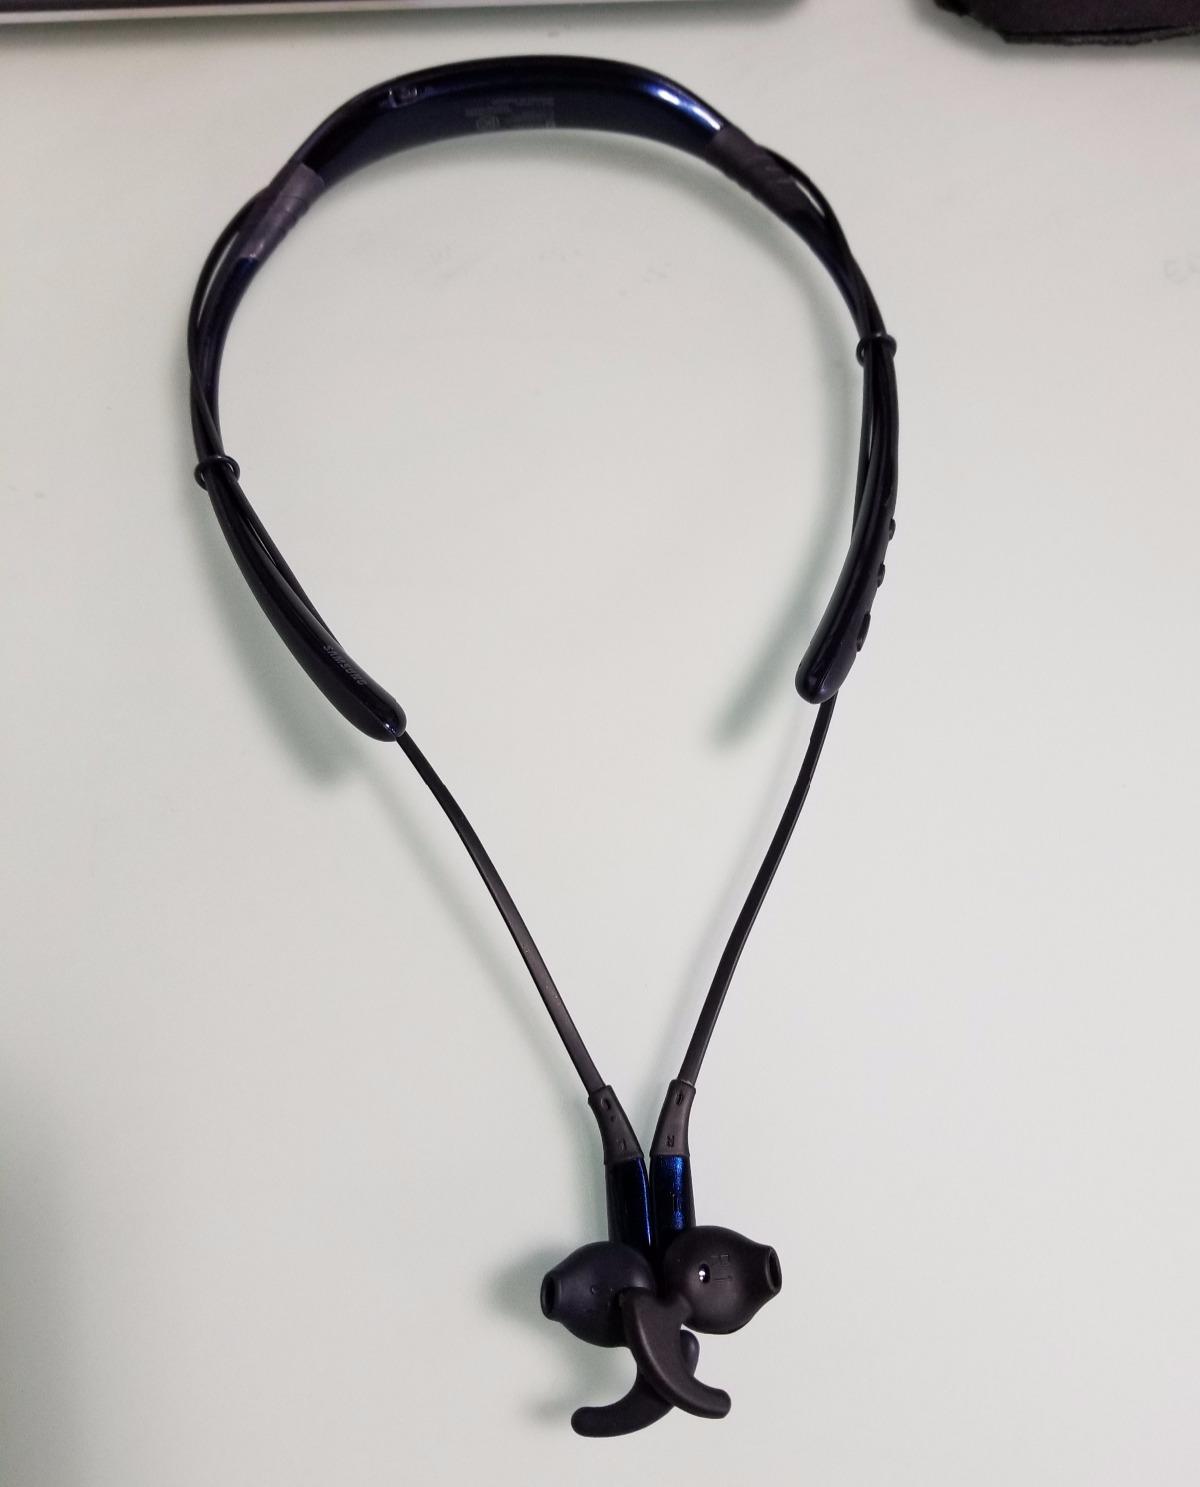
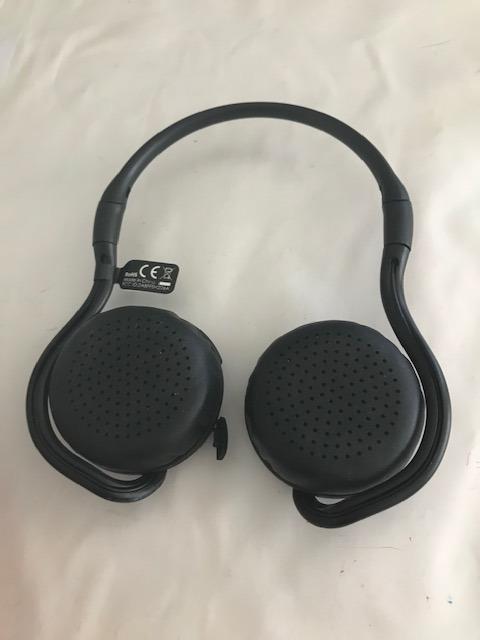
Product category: headphones
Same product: no